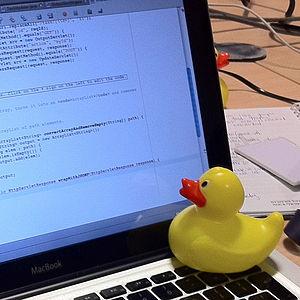
La méthode du canard en plastique, appelée également méthode du canard en caoutchouc, est une pratique de revue du code source utilisée en génie logiciel dans les phases de débogage.